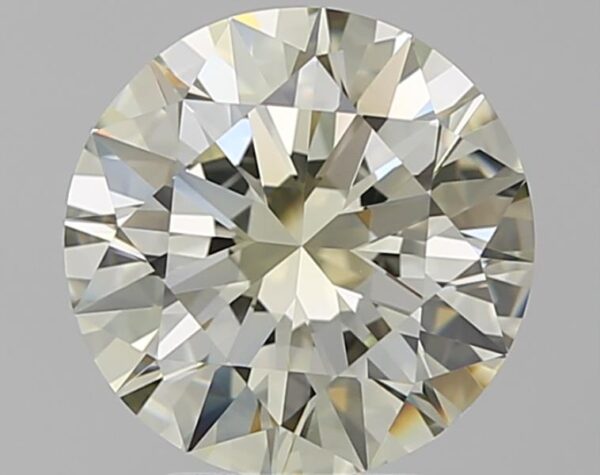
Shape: round
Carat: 3.23
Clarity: IF
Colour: O-P
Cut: EX
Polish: EX
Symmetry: EX
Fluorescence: ST
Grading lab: GIA
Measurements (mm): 9.47 x 9.54 x 5.83